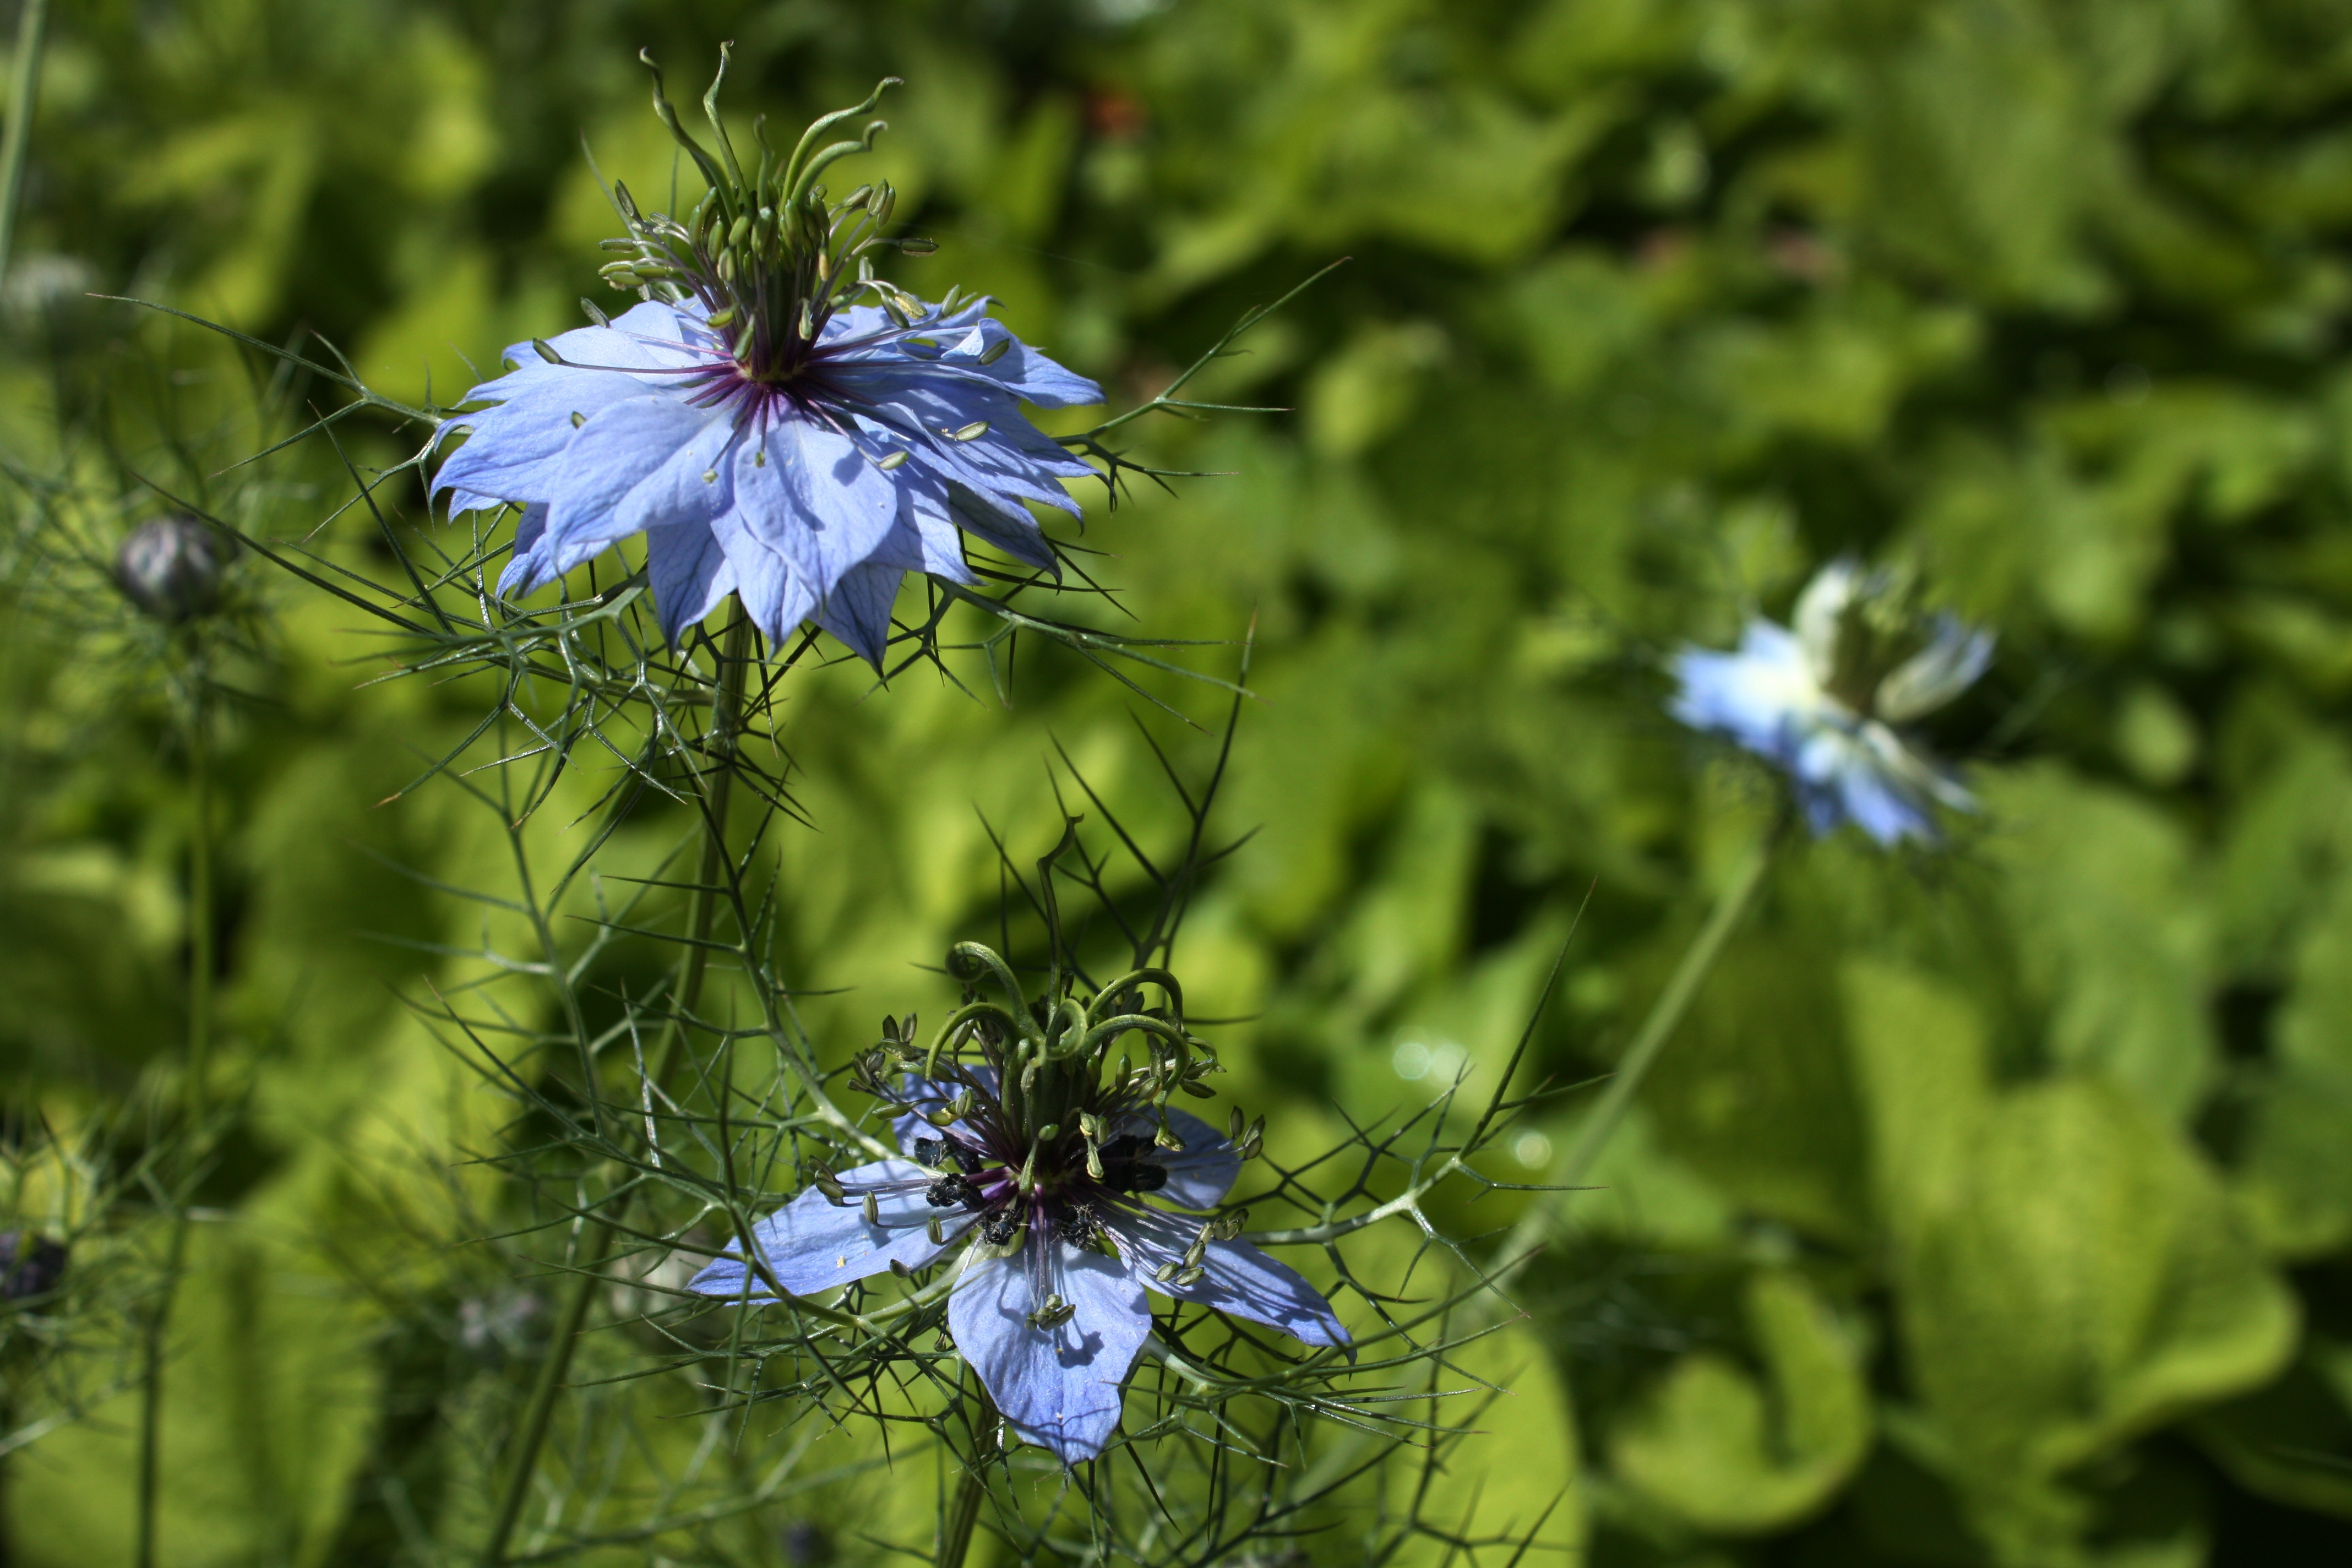
nature, plant, field, meadow, flower, herb, produce, botany, flora, blue flower, wildflower, flower garden, chicory, macro photography, flowering plant, daisy family, fennel flower, damascus nigella, land plant